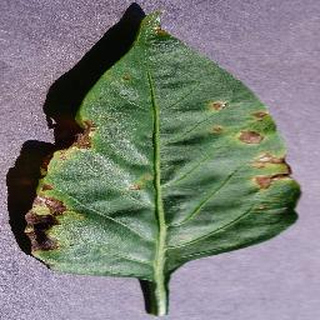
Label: bell_pepper_bacterial_spot